Senecio crassissimus

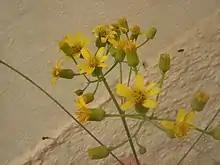
Yellow flowers

It is an erect straight grower that reaches a height of 60cm and width of 45cm. Resembling the propellers of a plane, its fleshy and flat blue-green leaves have purple borders and are flat where they change direction and never face the sun. This motion helps the leaves forestall the loss of moisture in hot environments.